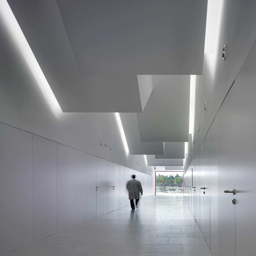
this corporate interior design boasts power & strength .